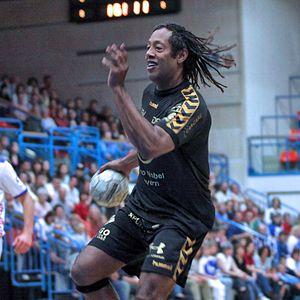
Jackson Moïse Richardson, né le 14 juin 1969 à Saint-Pierre, est un ancien joueur français de handball qui évoluait au poste de demi-centre. Capitaine de l'équipe de France de handball, médaille de bronze aux Jeux olympiques de Barcelone en 1992 et double champion du monde, il a été choisi pour être le porte-drapeau de la délégation des sportifs français lors de la cérémonie d'ouverture des Jeux olympiques d'Athènes, le 13 août 2004. Élu meilleur joueur du monde en 1995, son style tout en improvisation et son instinct ont fait de lui un des joueurs les plus doués de sa génération.